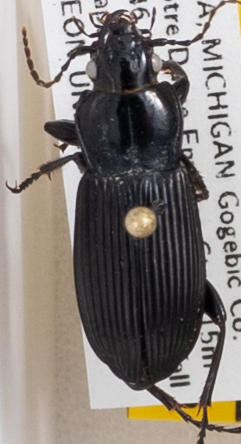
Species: Pterostichus melanarius melanarius
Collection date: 2019-07-24
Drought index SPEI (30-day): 0.47
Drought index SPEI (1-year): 2.09
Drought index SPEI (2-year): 2.09